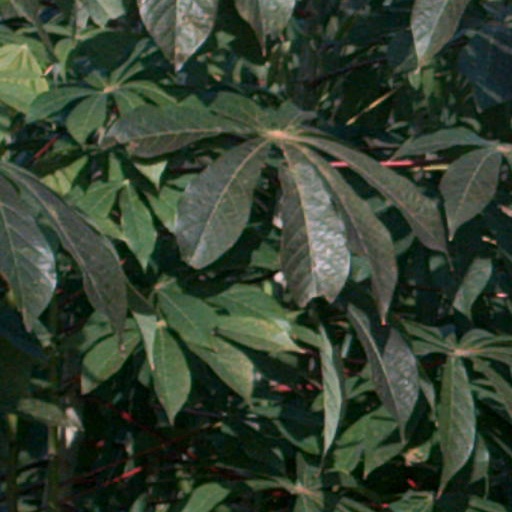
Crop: cassava